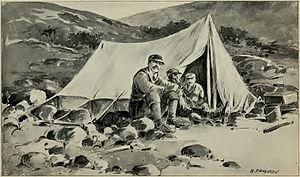
Une tente canadienne, ou plus simplement canadienne, est un type de tente à ouverture triangulaire, en forme de toit.